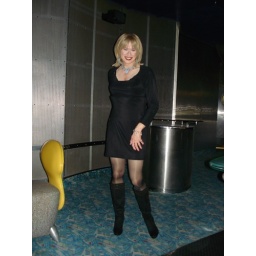
Bacis black dress that I wore while in Spain.